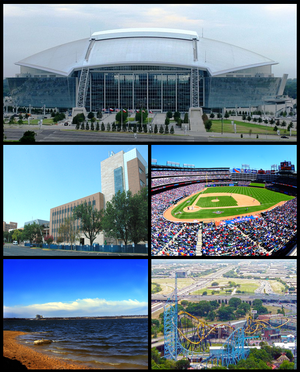
Arlington est une ville du comté de Tarrant, dans l'État du Texas, aux États-Unis. Sa population s’élevait à 365 438 habitants lors du recensement de 2010, estimée à 392 772 habitants en 2016, ce qui en fait la septième ville du Texas. Arlington est située dans le « métroplex » de Dallas et Fort Worth.